Théâtre du Rideau Vert

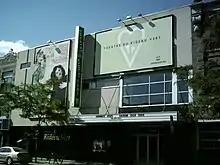
The Théâtre du Rideau Vert is located on Saint Denis Street.

The Théâtre du Rideau Vert is a theatre in Montreal, Quebec, Canada. It is located at 4664 Saint Denis Street in the borough of Le Plateau-Mont-Royal.